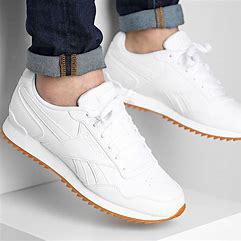
Brand: Reebok
Model: Royal Glide Ripple